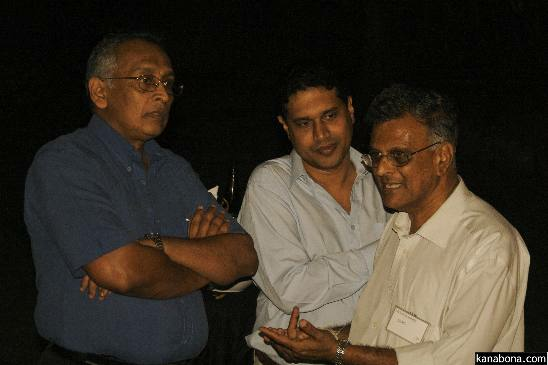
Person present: Yes